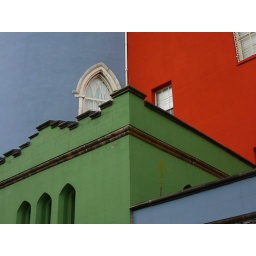
Near the castle there is a street of building painted in really bright colours. Guess where this was taken.